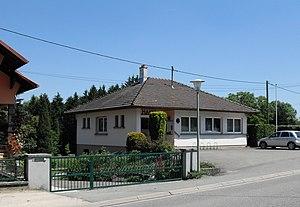
La mairie de Manspach
Manspach est une commune française située dans le département du Haut-Rhin, en région Grand Est.